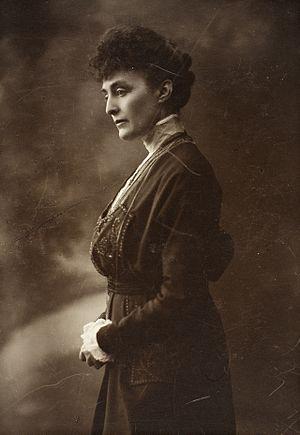
Katti Anker Møller était une féministe norvégienne, avocate des droits des enfants, et une pionnière des droits de la reproduction. Elle est passée à la postérité sous le nom d'avocate des mères.